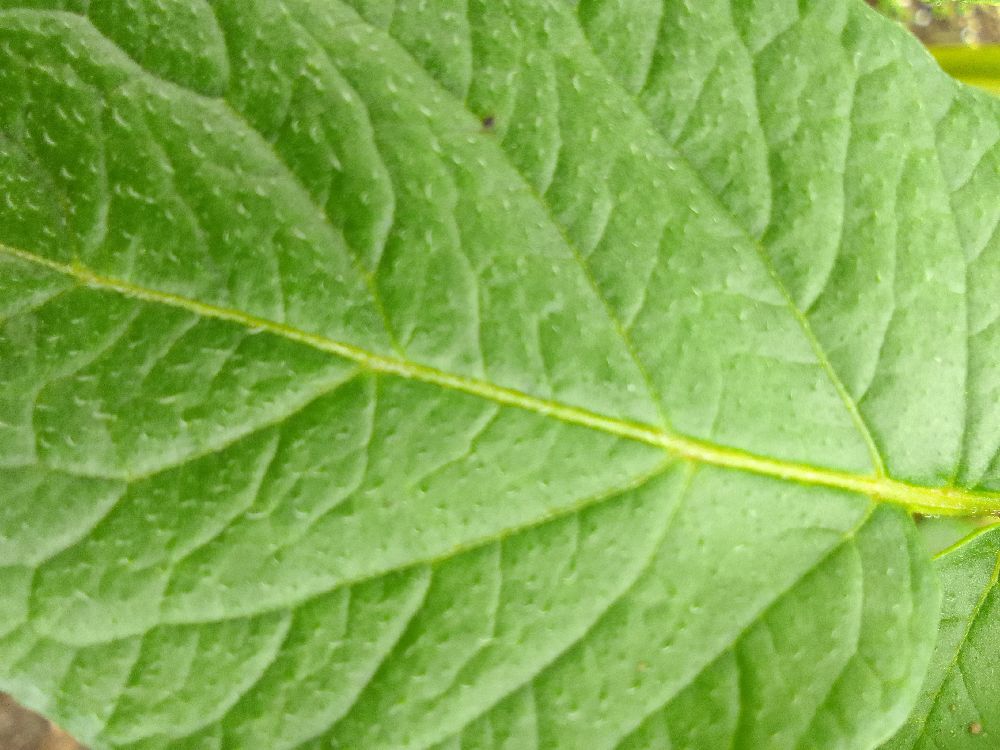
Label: Healthy